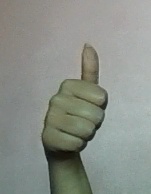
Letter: aleff